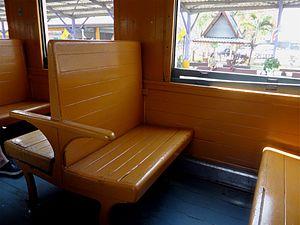
Rame du train de la mort en gare de Kanchanaburi, Thaïlande. Banquette en bois.